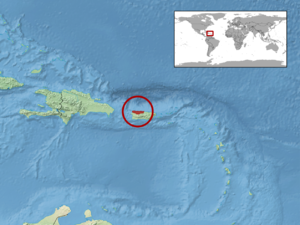
Amphisbaena schmidti est une espèce d'amphisbènes de la famille des Amphisbaenidae.